Mirusha Park

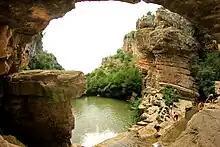
Mirusha high cliffs

The nature regional park of Mirusha covers throughout Klina, Malisheva and Rahovec municipalities on the eastern side of the Dukagjini Plain, central Kosovo. The elevation typically ranges from above sea level.